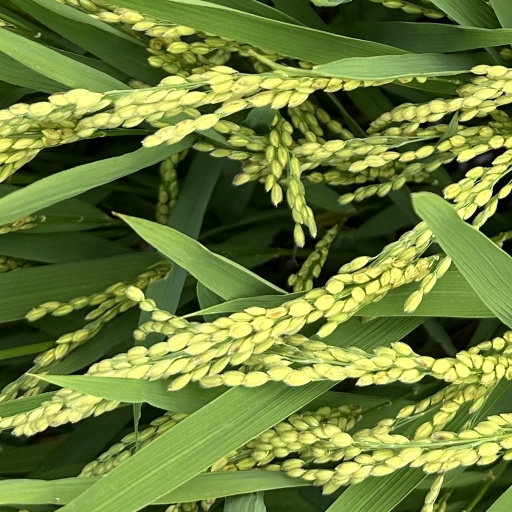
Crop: rice